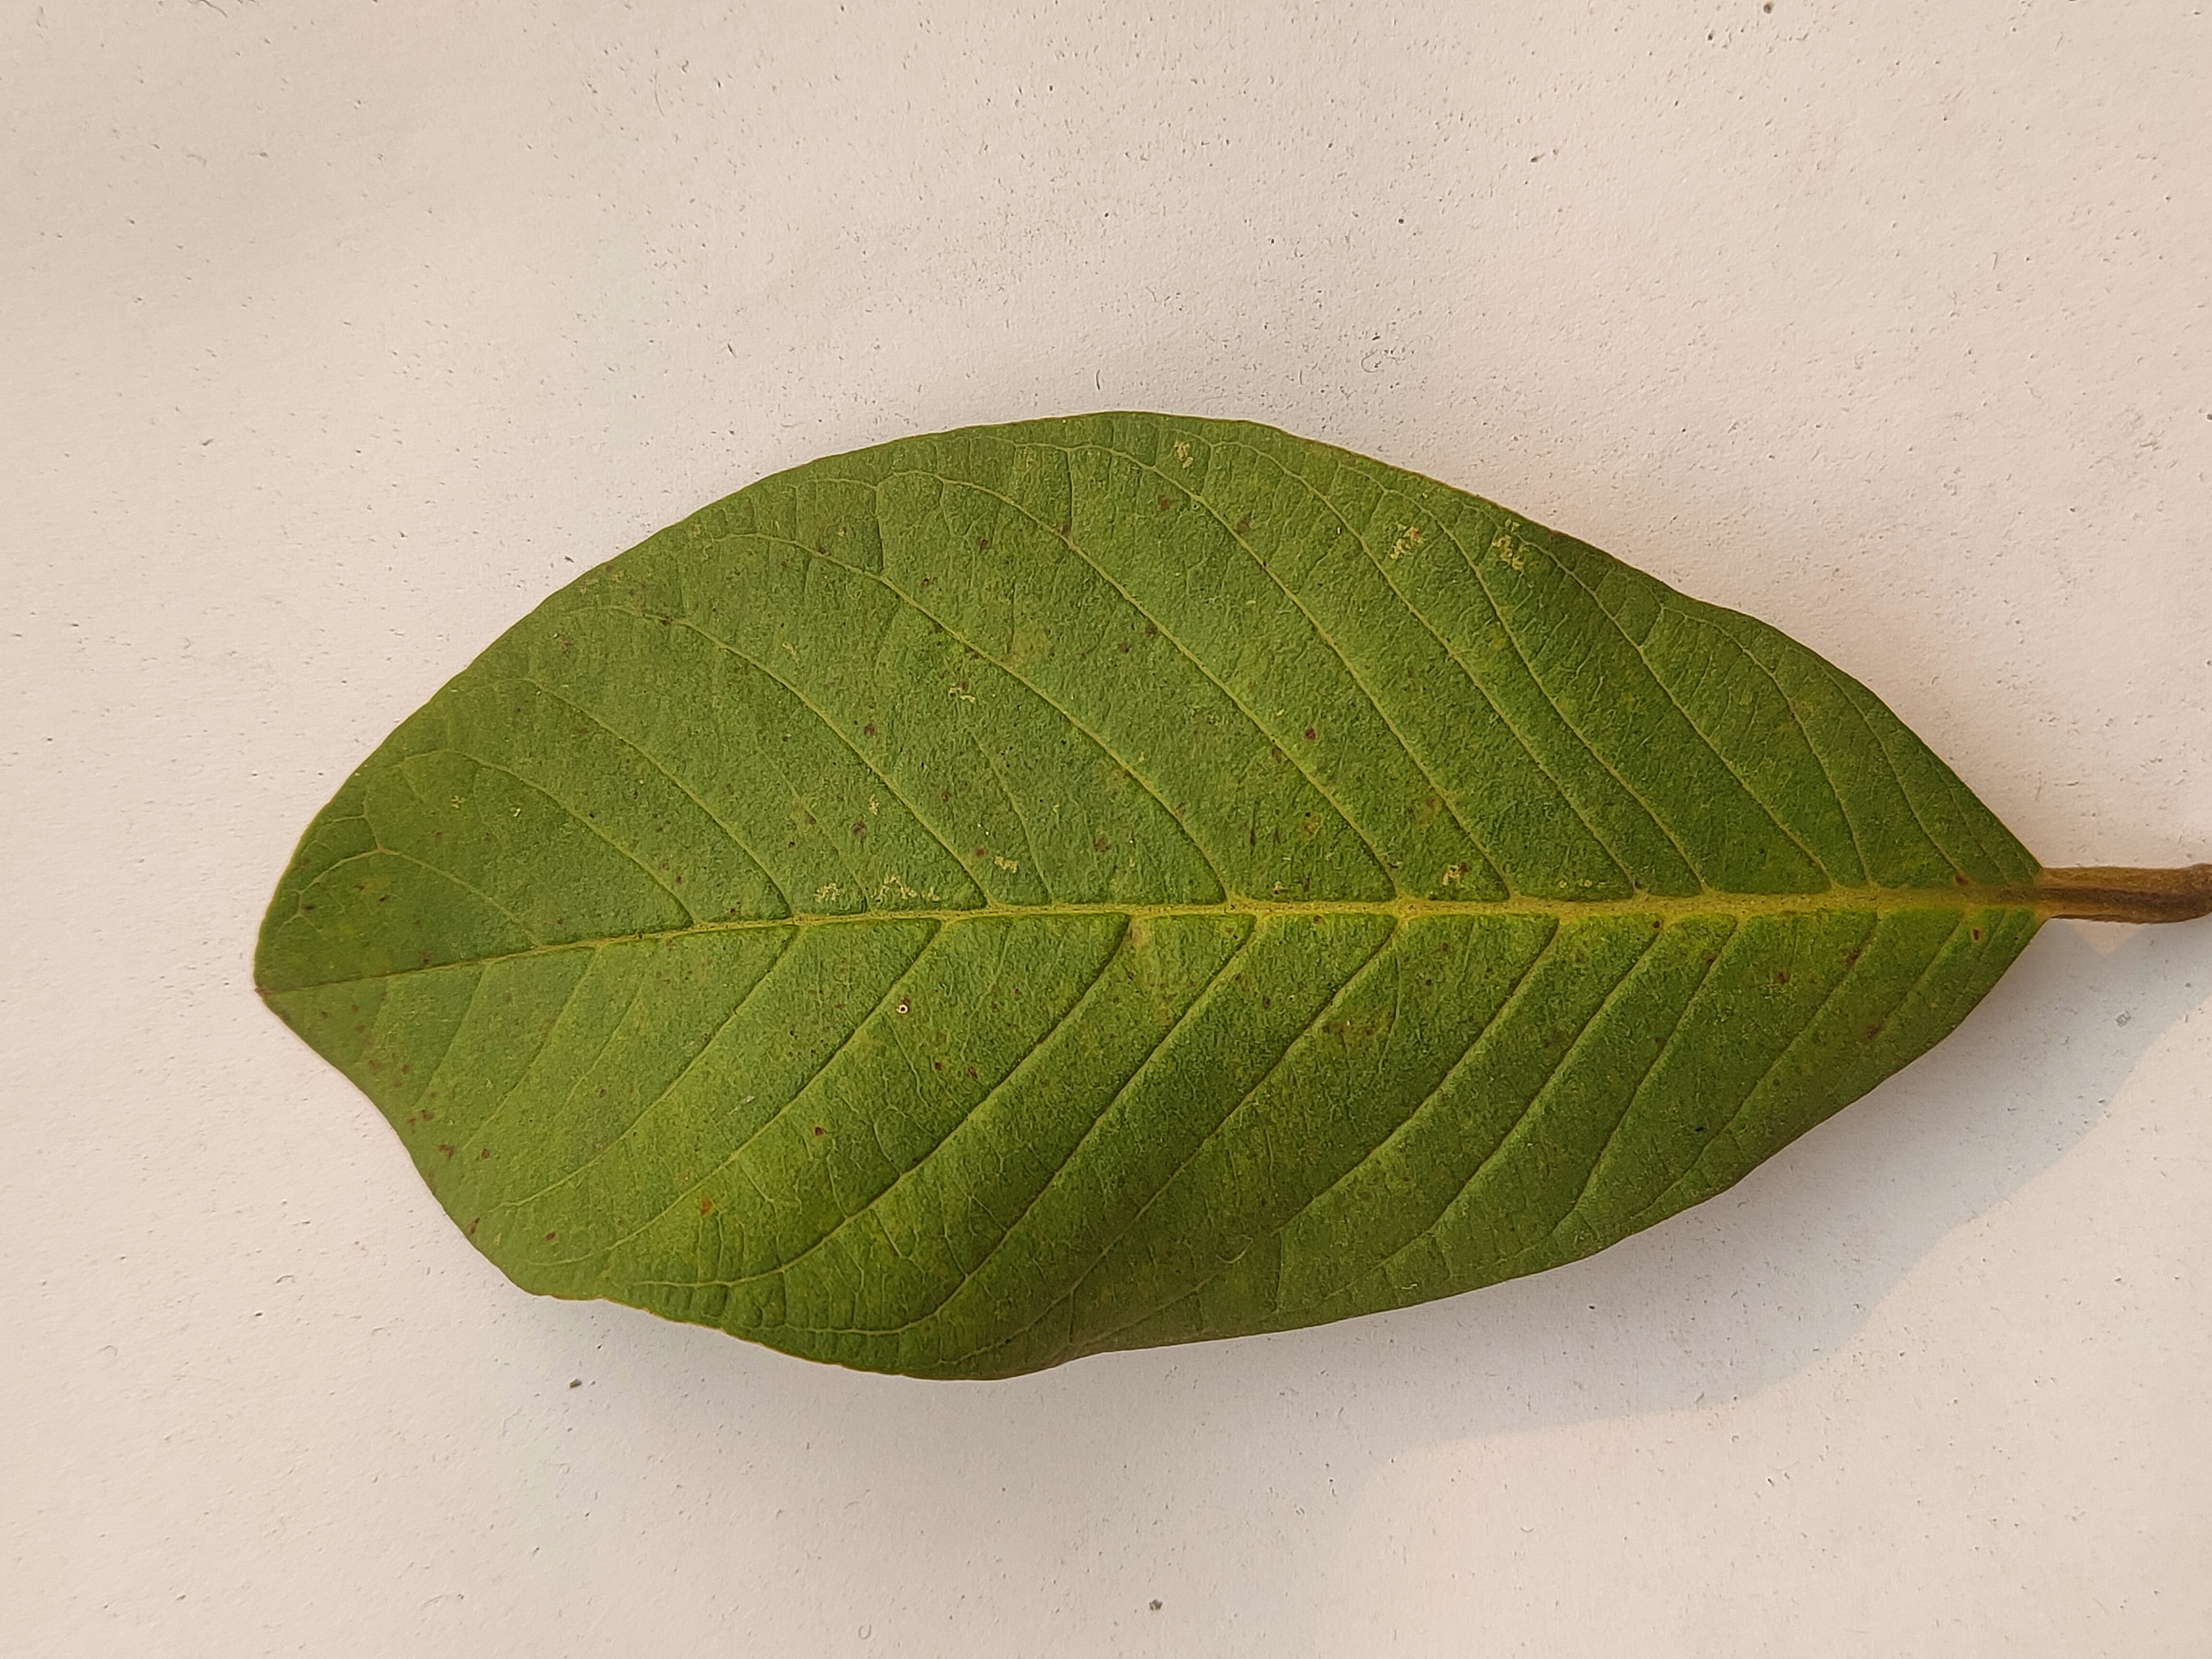
Leaf variety: Guava